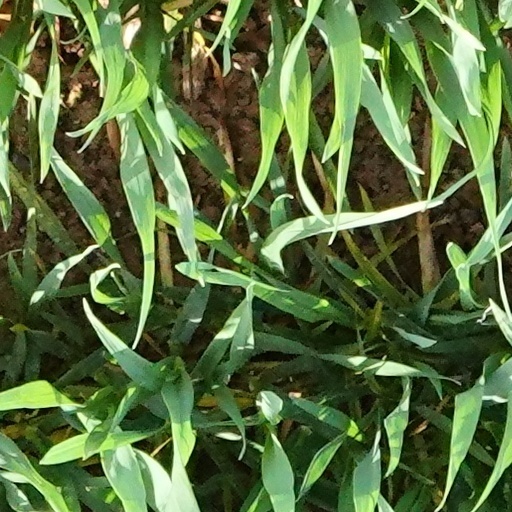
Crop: wheat